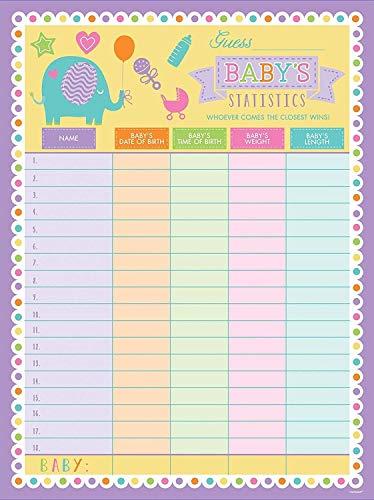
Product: Amscan 380064 Baby Shower Statistics Sheet, 40"x30", Multicolor
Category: Toys & Games | Party Supplies
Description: Multicolored baby shower statistics sheet with multiple design and border.
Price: $10.97
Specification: ProductDimensions:8.6x7x0.2inches|ItemWeight:0.64ounces|ShippingWeight:4.2ounces(Viewshippingratesandpolicies)|ASIN:B01BHFYYXA|Itemmodelnumber:380064|Manufacturerrecommendedage:4yearsandup